2021 CONCACAF Champions League final

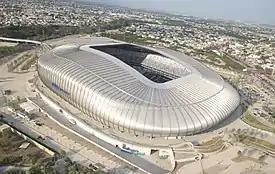
Estadio BBVA in Guadalupe hosted the final.

The higher ranked team, Monterrey, hosted the final match of the 2021 CONCACAF Champions League in Guadalupe, Nuevo León.